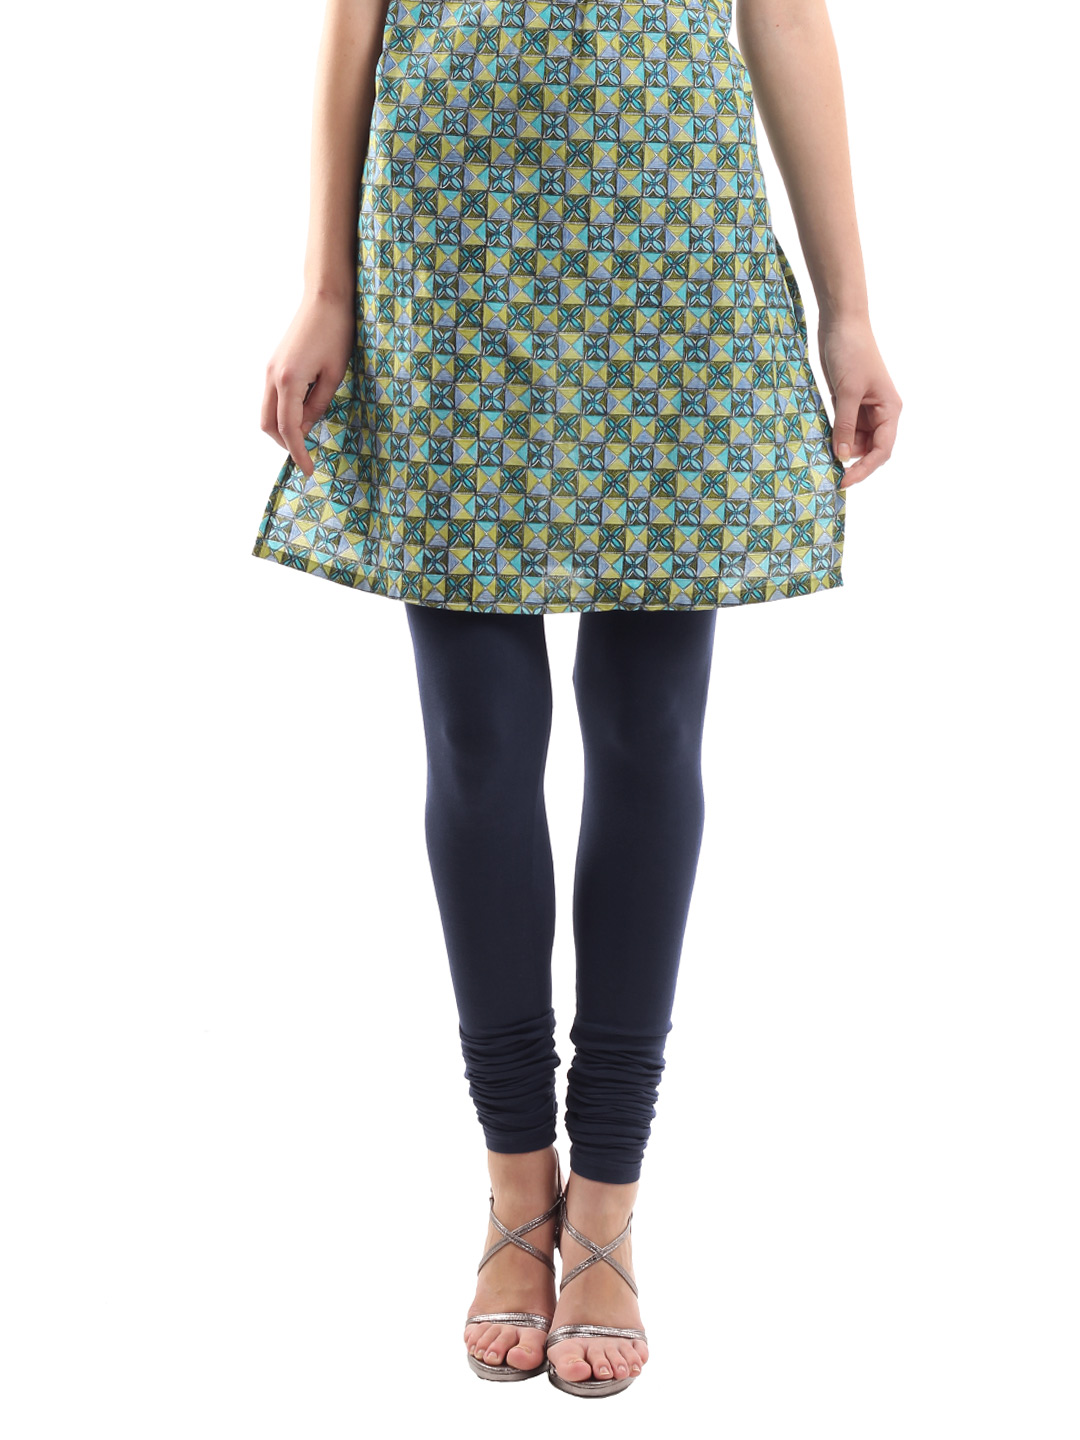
Myntra Women Navy Blue Leggings
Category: Apparel / Bottomwear / Leggings
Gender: Women
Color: Navy Blue
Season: Summer 2012
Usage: Casual